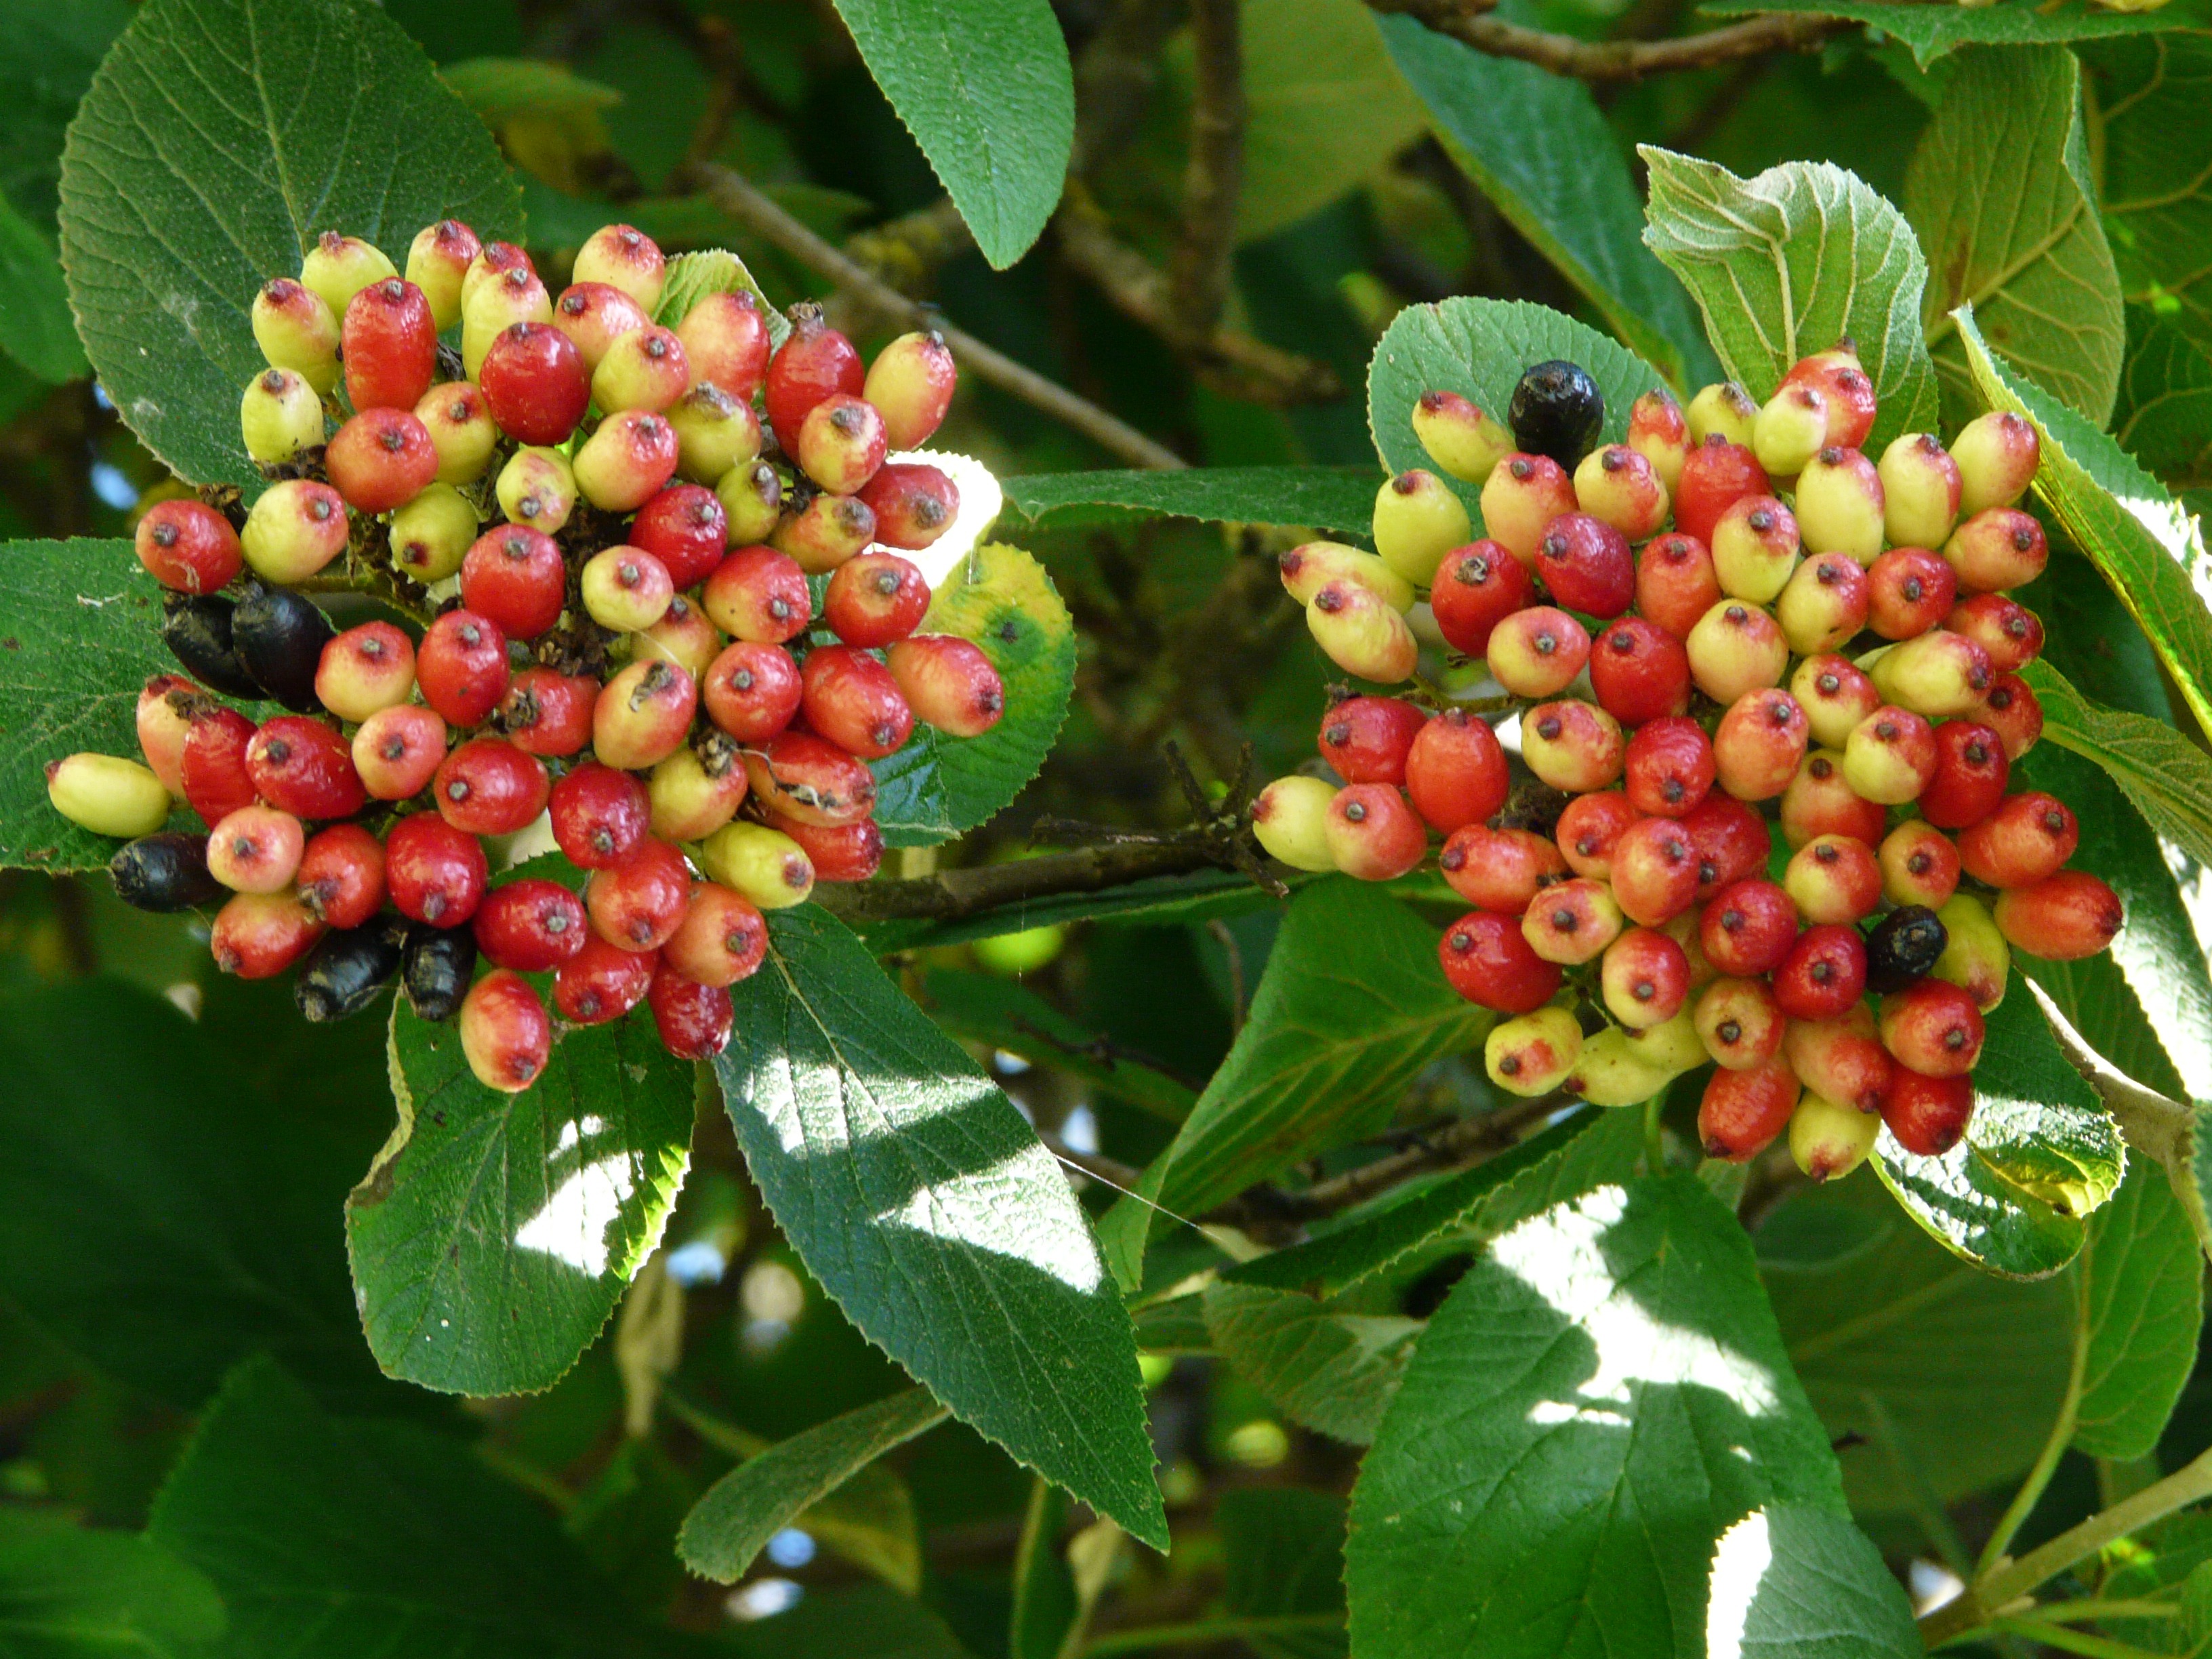
tree, plant, fruit, berry, flower, ripe, bush, food, red, produce, evergreen, holly, berries, shrub, fruits, viburnum, ornamental, rowan, hawthorn, sorbus, flowering plant, acerola, malpighia, fuzzy snowball, adoxaceae, chokecherry, viburnum lantana, strawberry tree, woody plant, land plant, aquifoliaceae, aquifoliales, chinese hawthorn, schisandra